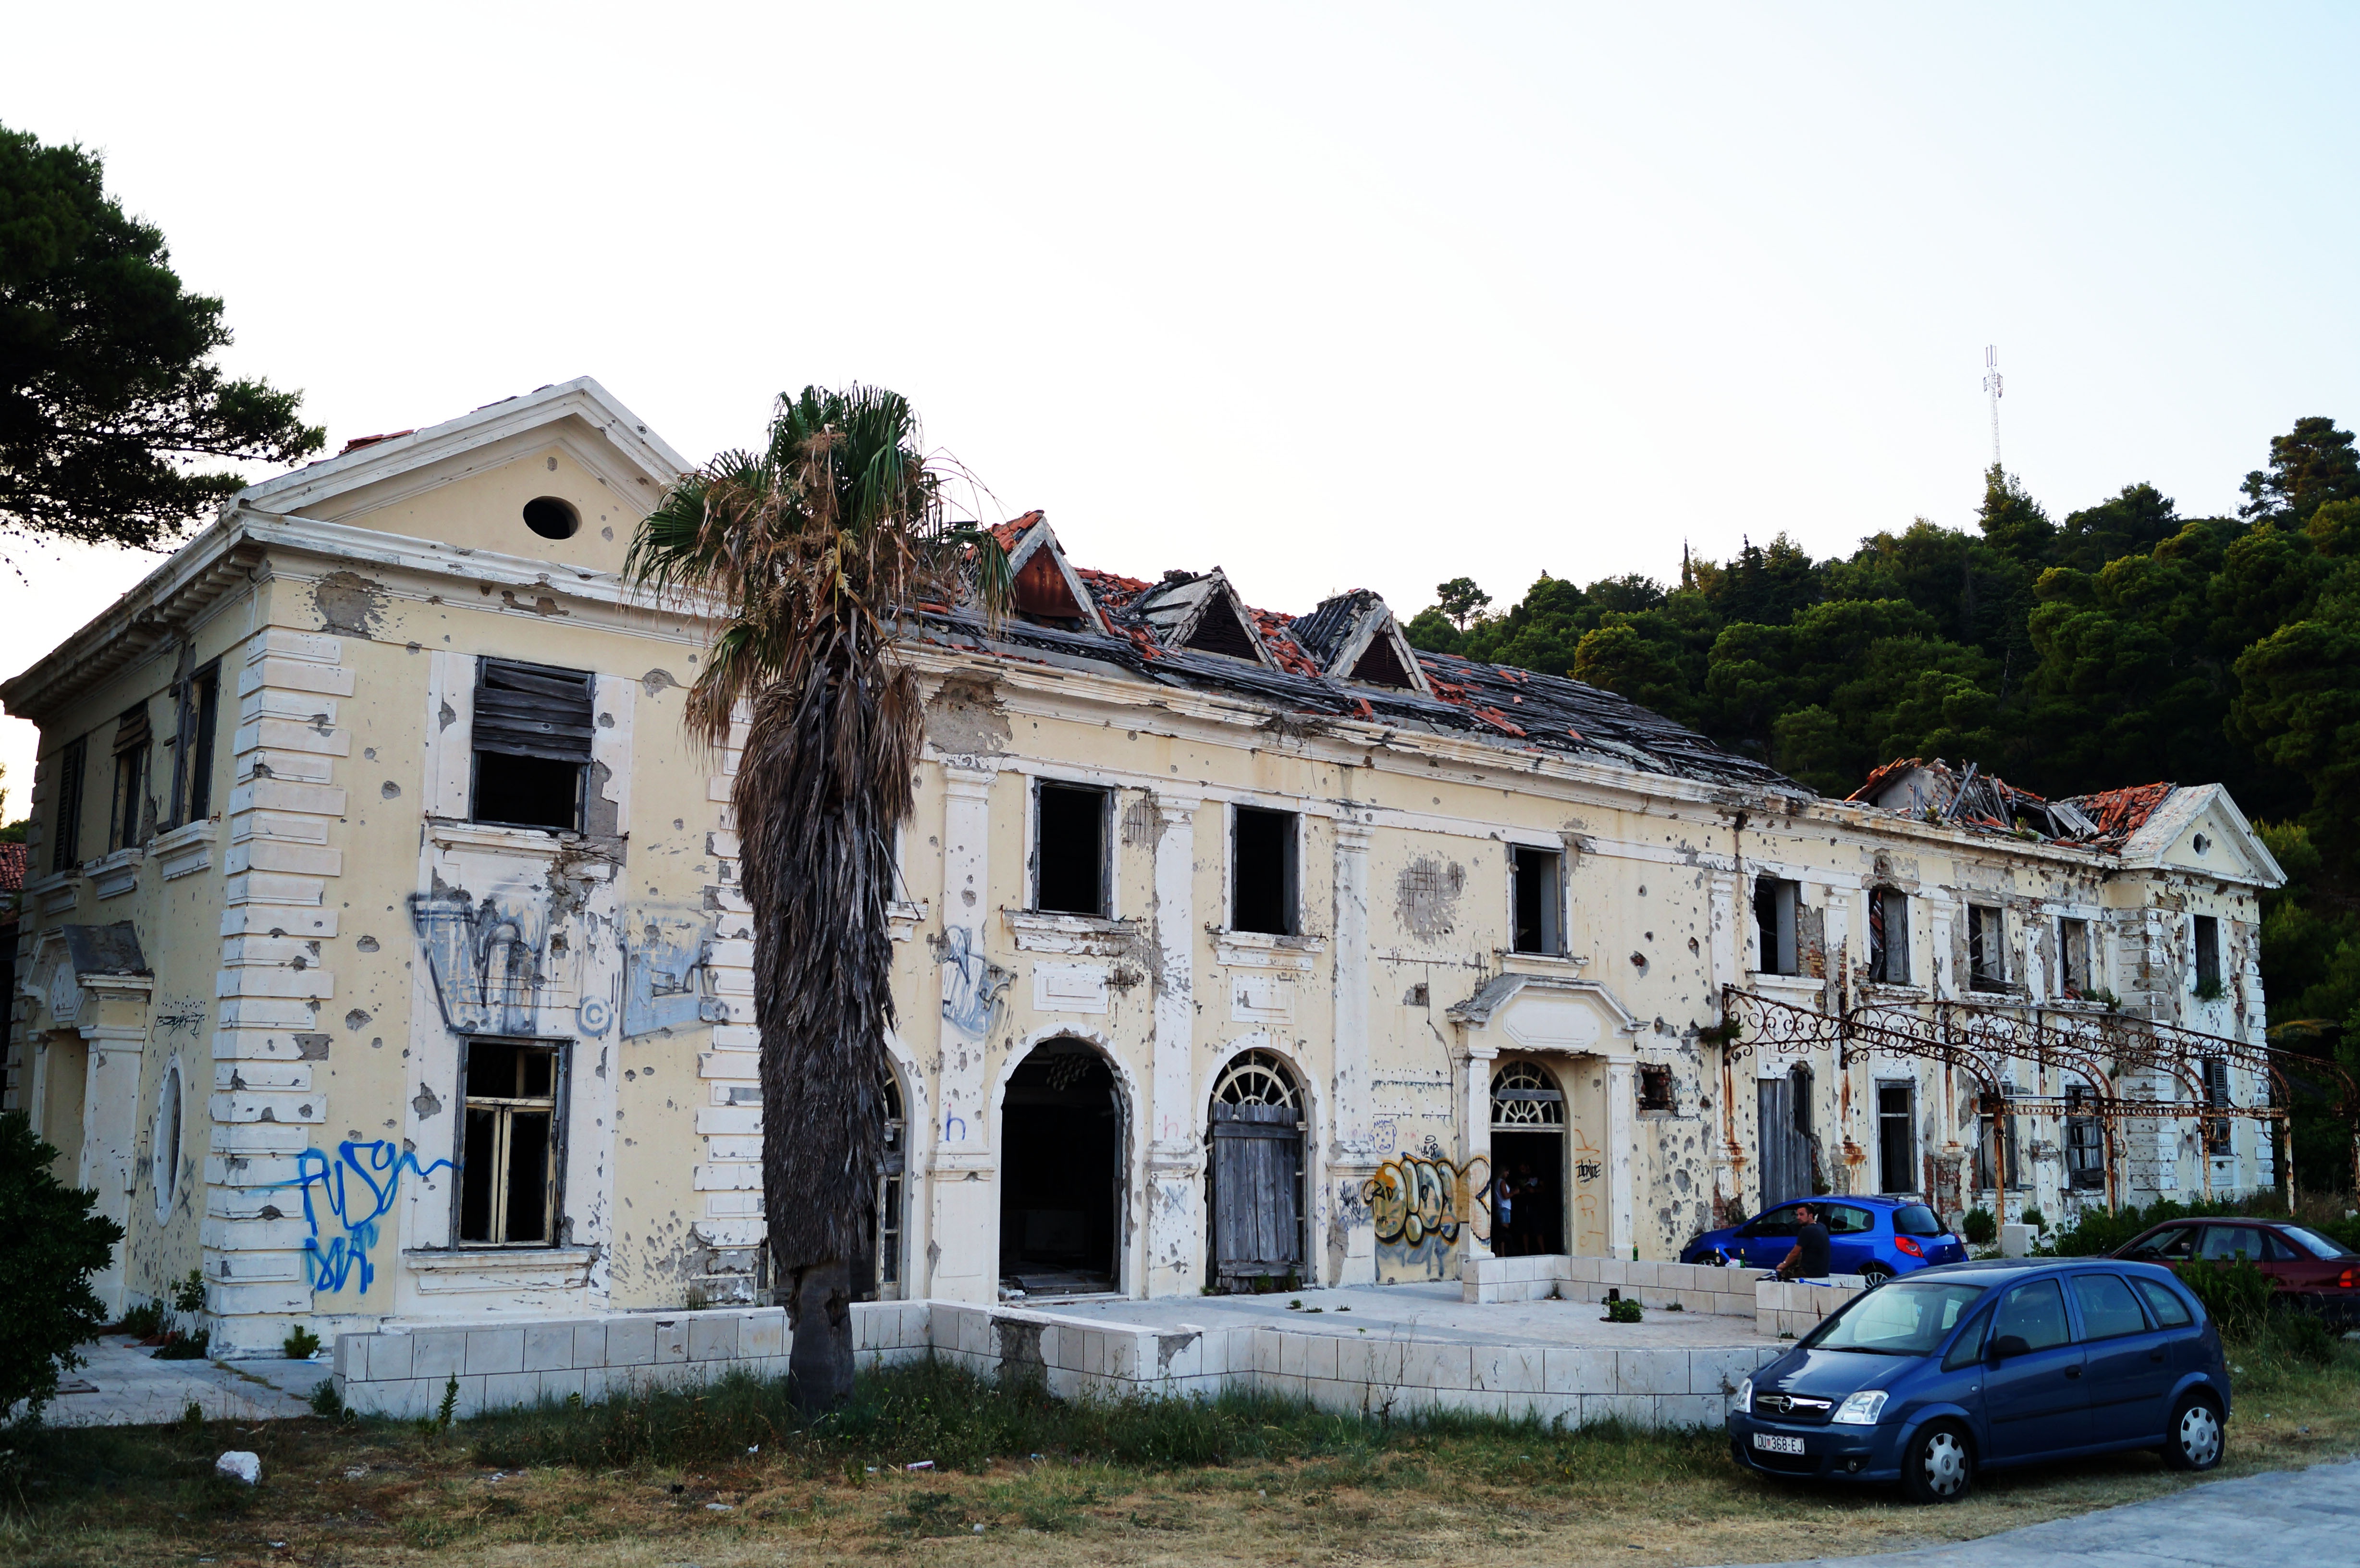
villa, mansion, house, town, building, palace, home, village, cottage, facade, abandoned, property, tourism, waterway, destroyed, croatia, dubrovnik, monastery, estate, hotels, neighbourhood, manor house, tours, the war, kupari, residential area